Monoacylglycerol lipase

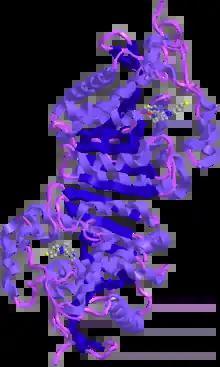

Monoacylglycerol lipase catalyzes a reaction that uses water molecules to break the glycerol monoesters of long-chain fatty acids: